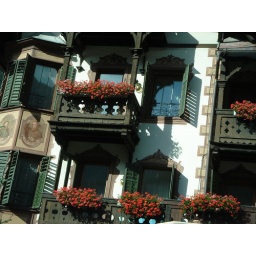
A closeup on a colorful house in Austria's Oetztal.